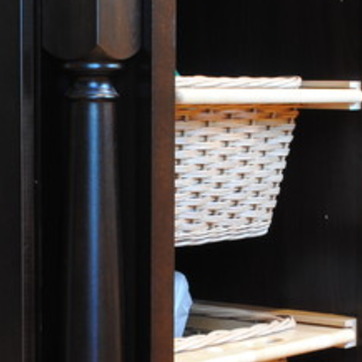
Material: other